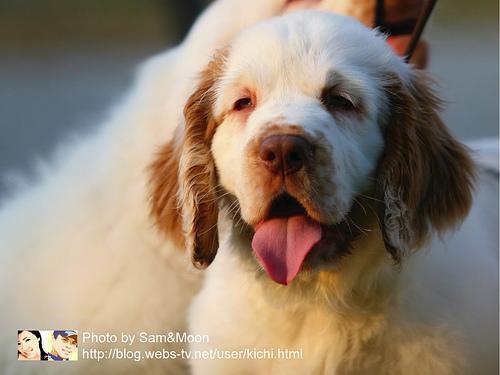
clumber